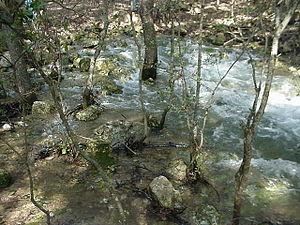
Cet article présente la liste des espaces naturels protégés des îles Baléares selon la loi 5/2005 pour la conservation des espaces naturels.